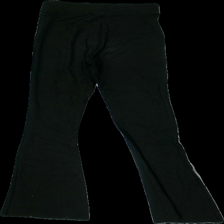
View: back
Type: Tights
Category: Ladies
Brand: Gina Tricot
Colors: Black
Material: 100% Viscose
Cut: None
Size: XS
Price range: <50
Recommended usage: Export
Description: black tights with flare